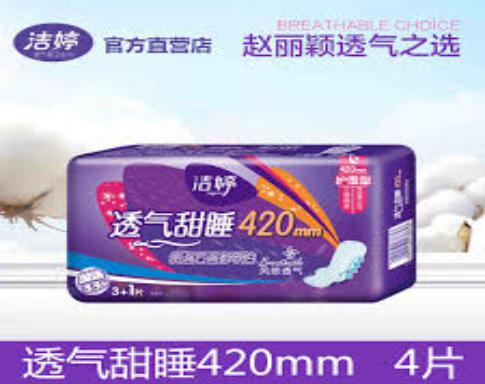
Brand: ladycare
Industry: Necessities